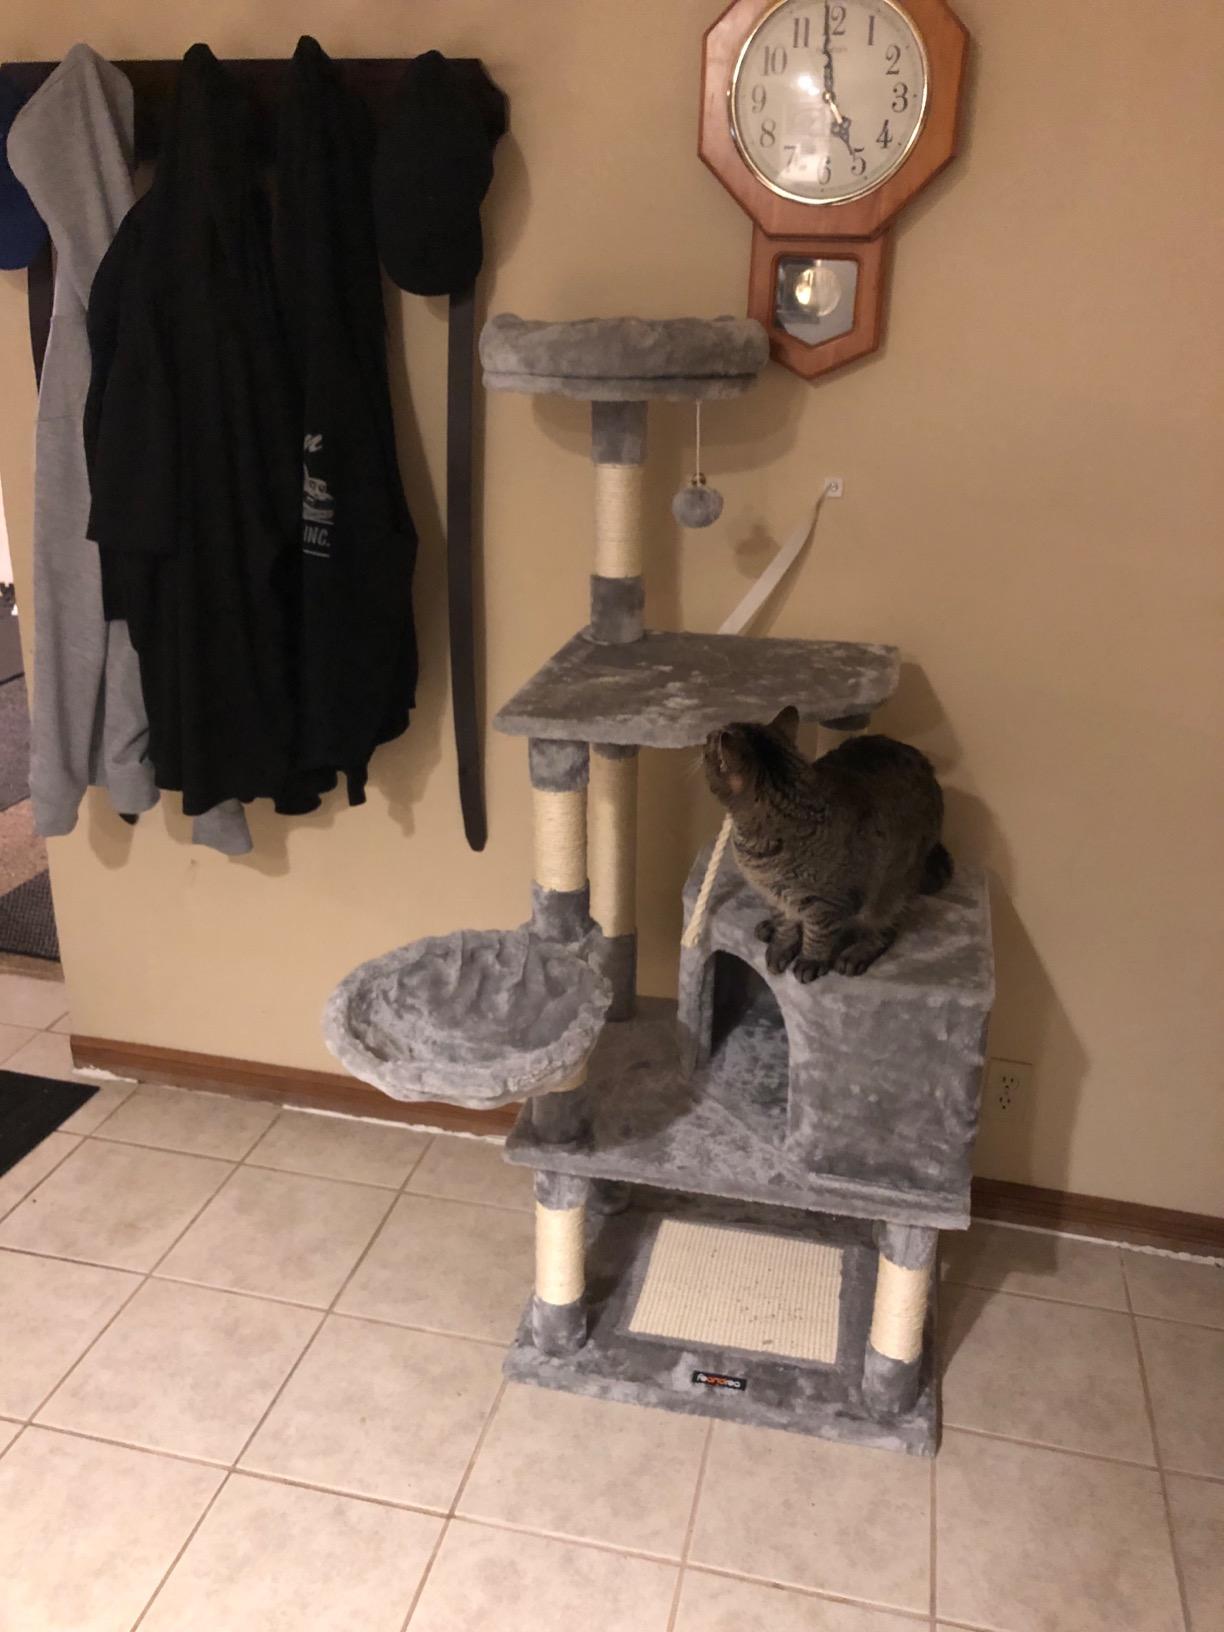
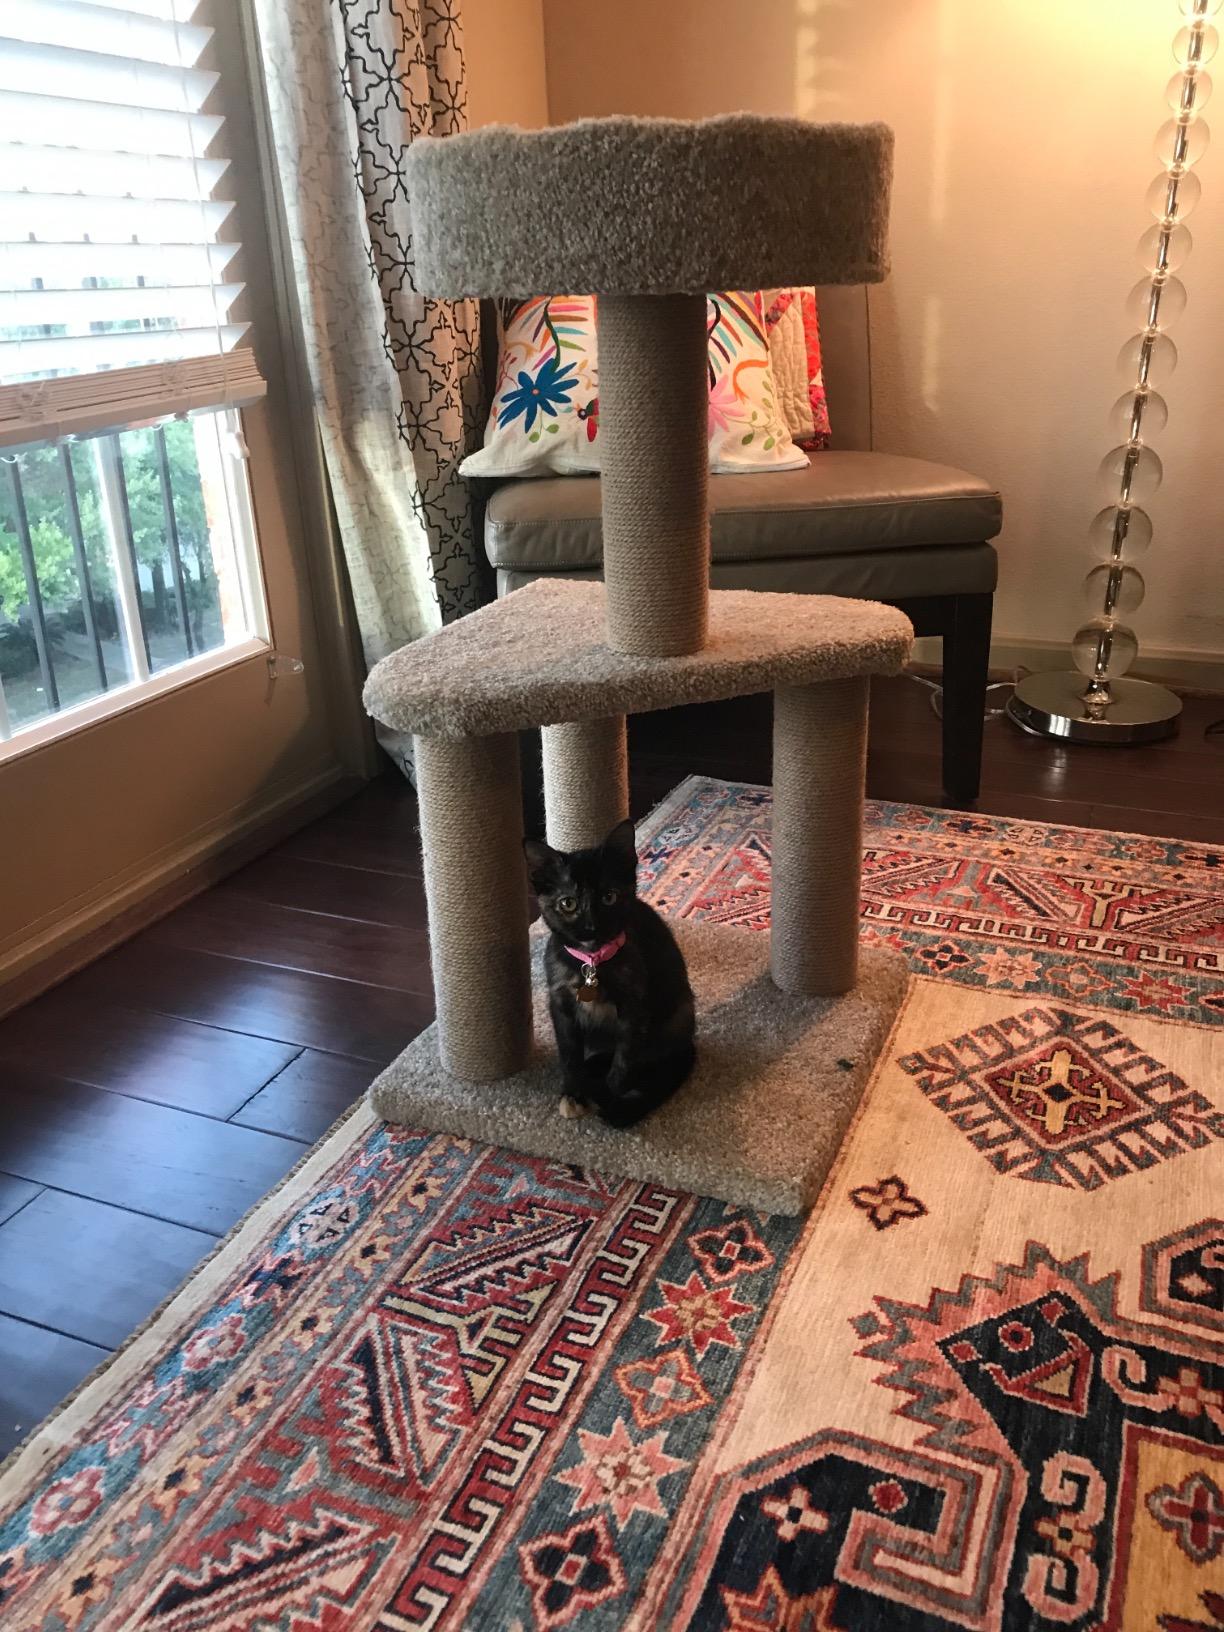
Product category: items_cat tree
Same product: no